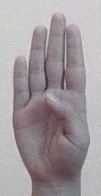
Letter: kaaf